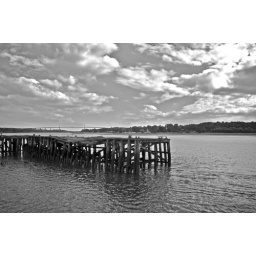
Bowling on the river Clyde near Dumbarton on the waterfront boats bridges scotland